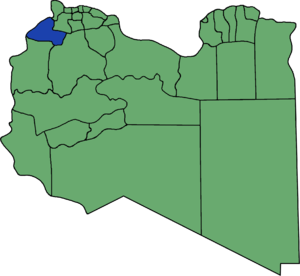
Nalut (kommune)
Naluts lokalisering
Nalut' er en af Libyens kommuner med en hovedby af samme navn.